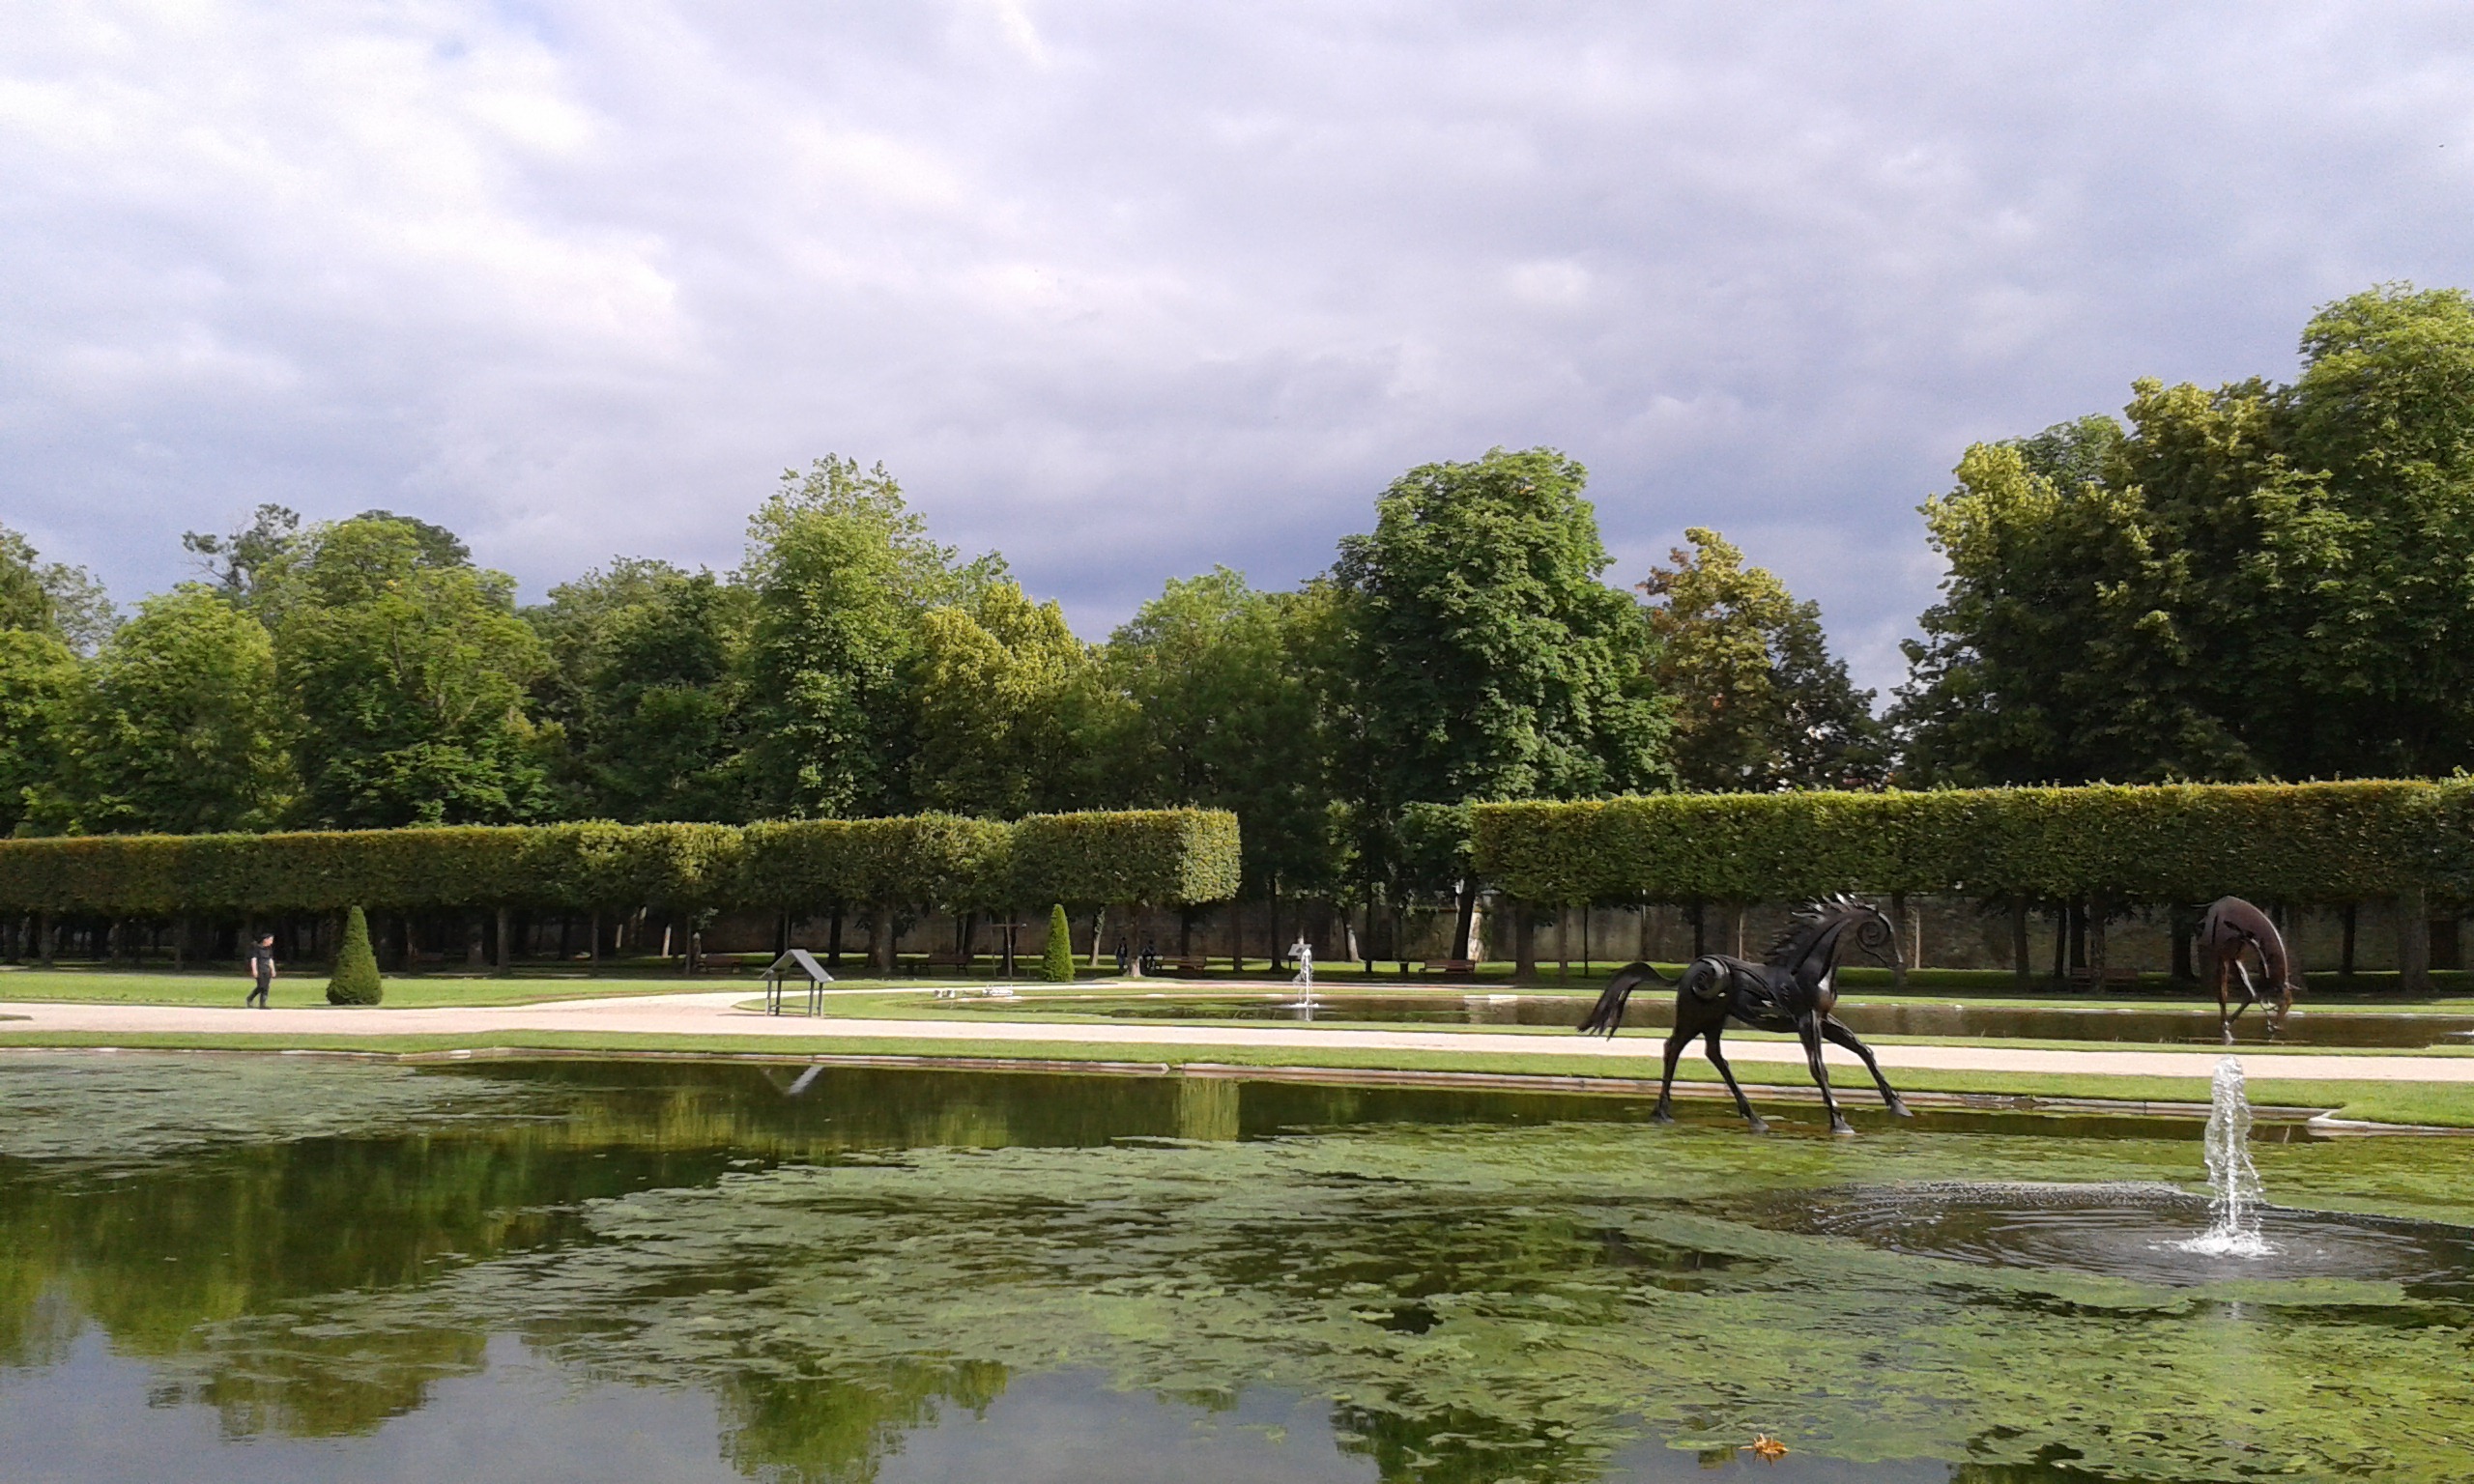
tree, lake, river, pond, france, reflection, park, reservoir, garden, waterway, wetland, fish pond, sport venue, lun ville